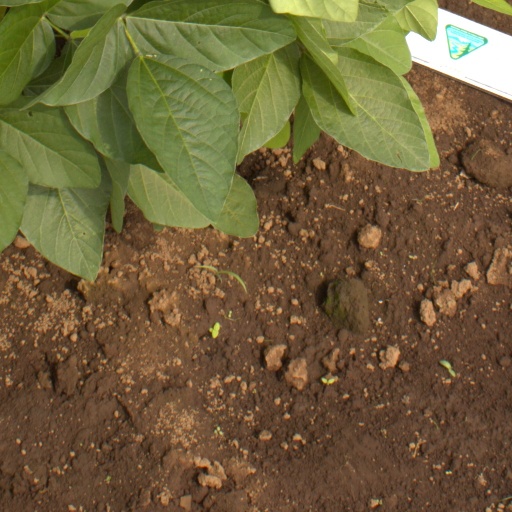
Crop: soybean